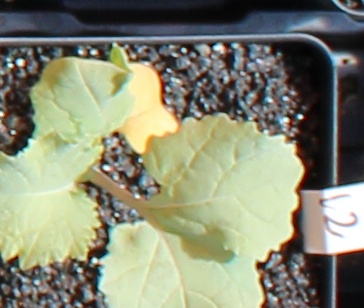
Label: Canola